Article One (political party)

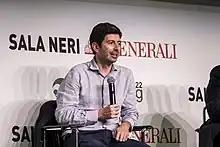
Roberto Speranza in Rimini, 2022

In August 2019 tensions grew within the coalition supporting the Giuseppe Conte's first government, leading to the issuing of a motion of no-confidence by the League. During the following government crisis, the national board of the PD officially opened to the possibility of forming a new cabinet in a coalition with the M5S, based on pro-Europeanism, green economy, sustainable development, fight against economic inequality and a new immigration policy. The party also accepted that Conte might continue at the head of a new government, and on 29 August President Mattarella formally invested Conte to do so. The LeU groups had previously already announced their possible support to Conte's second government, which was finally unveiled in September with the appointment of Speranza as Minister of Health.